Auerbacher Home

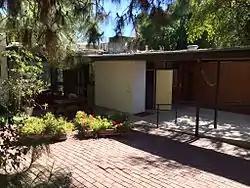

The Auerbacher Home, in Redlands, San Bernardino County, California, is a historic Modernist house commissioned by Frederick and Mary Jane Auerbacher. It was designed by architect Richard Neutra in 1951.